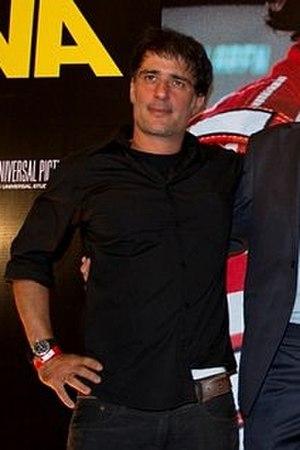
Antonio Pinto est un compositeur brésilien de musique de film né à Rio de Janeiro en 1967. C'est le fils du dessinateur Ziraldo et le frère de la réalisatrice Daniela Thomas.